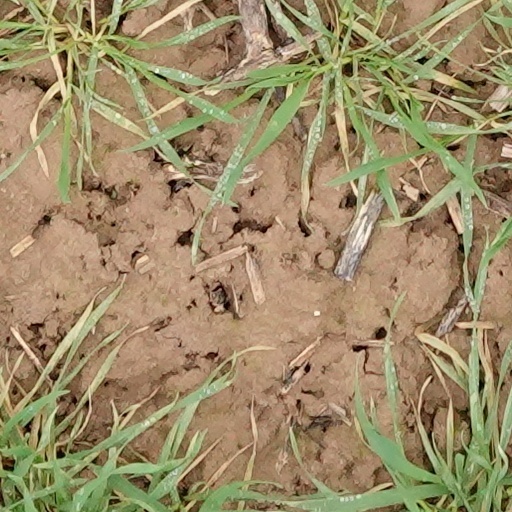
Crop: wheat